Eat Me, Drink Me

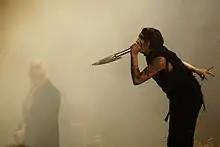
Marilyn Manson performing "The Nobodies" during the Rape of the World Tour, June 2007

The next significant promotion took place on May 18 with the uploading to the official website of the album's 16-page linear booklet. The uploading coincided with Manson's in store signing at Hot Topic in California where fans who had obtained an entry wristband days prior were given a copy of the booklet for Manson to sign though he signed other items on fans request for two hours. Also available at the event, and now available in Hot Topic stores and online shop, is an exclusive two-track "Heart-Shaped Glasses" single. All Hot Topic stores across the USA held listening parties for the album on May 25. The stores are also added three new official T-shirts to the racks to coincide with the party and Manson recorded linking material for the songs.